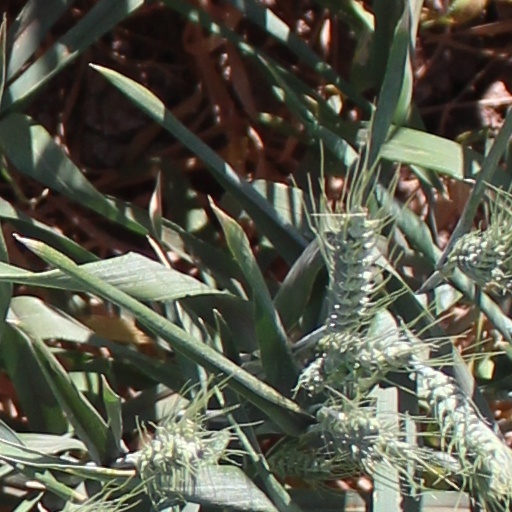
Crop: wheat